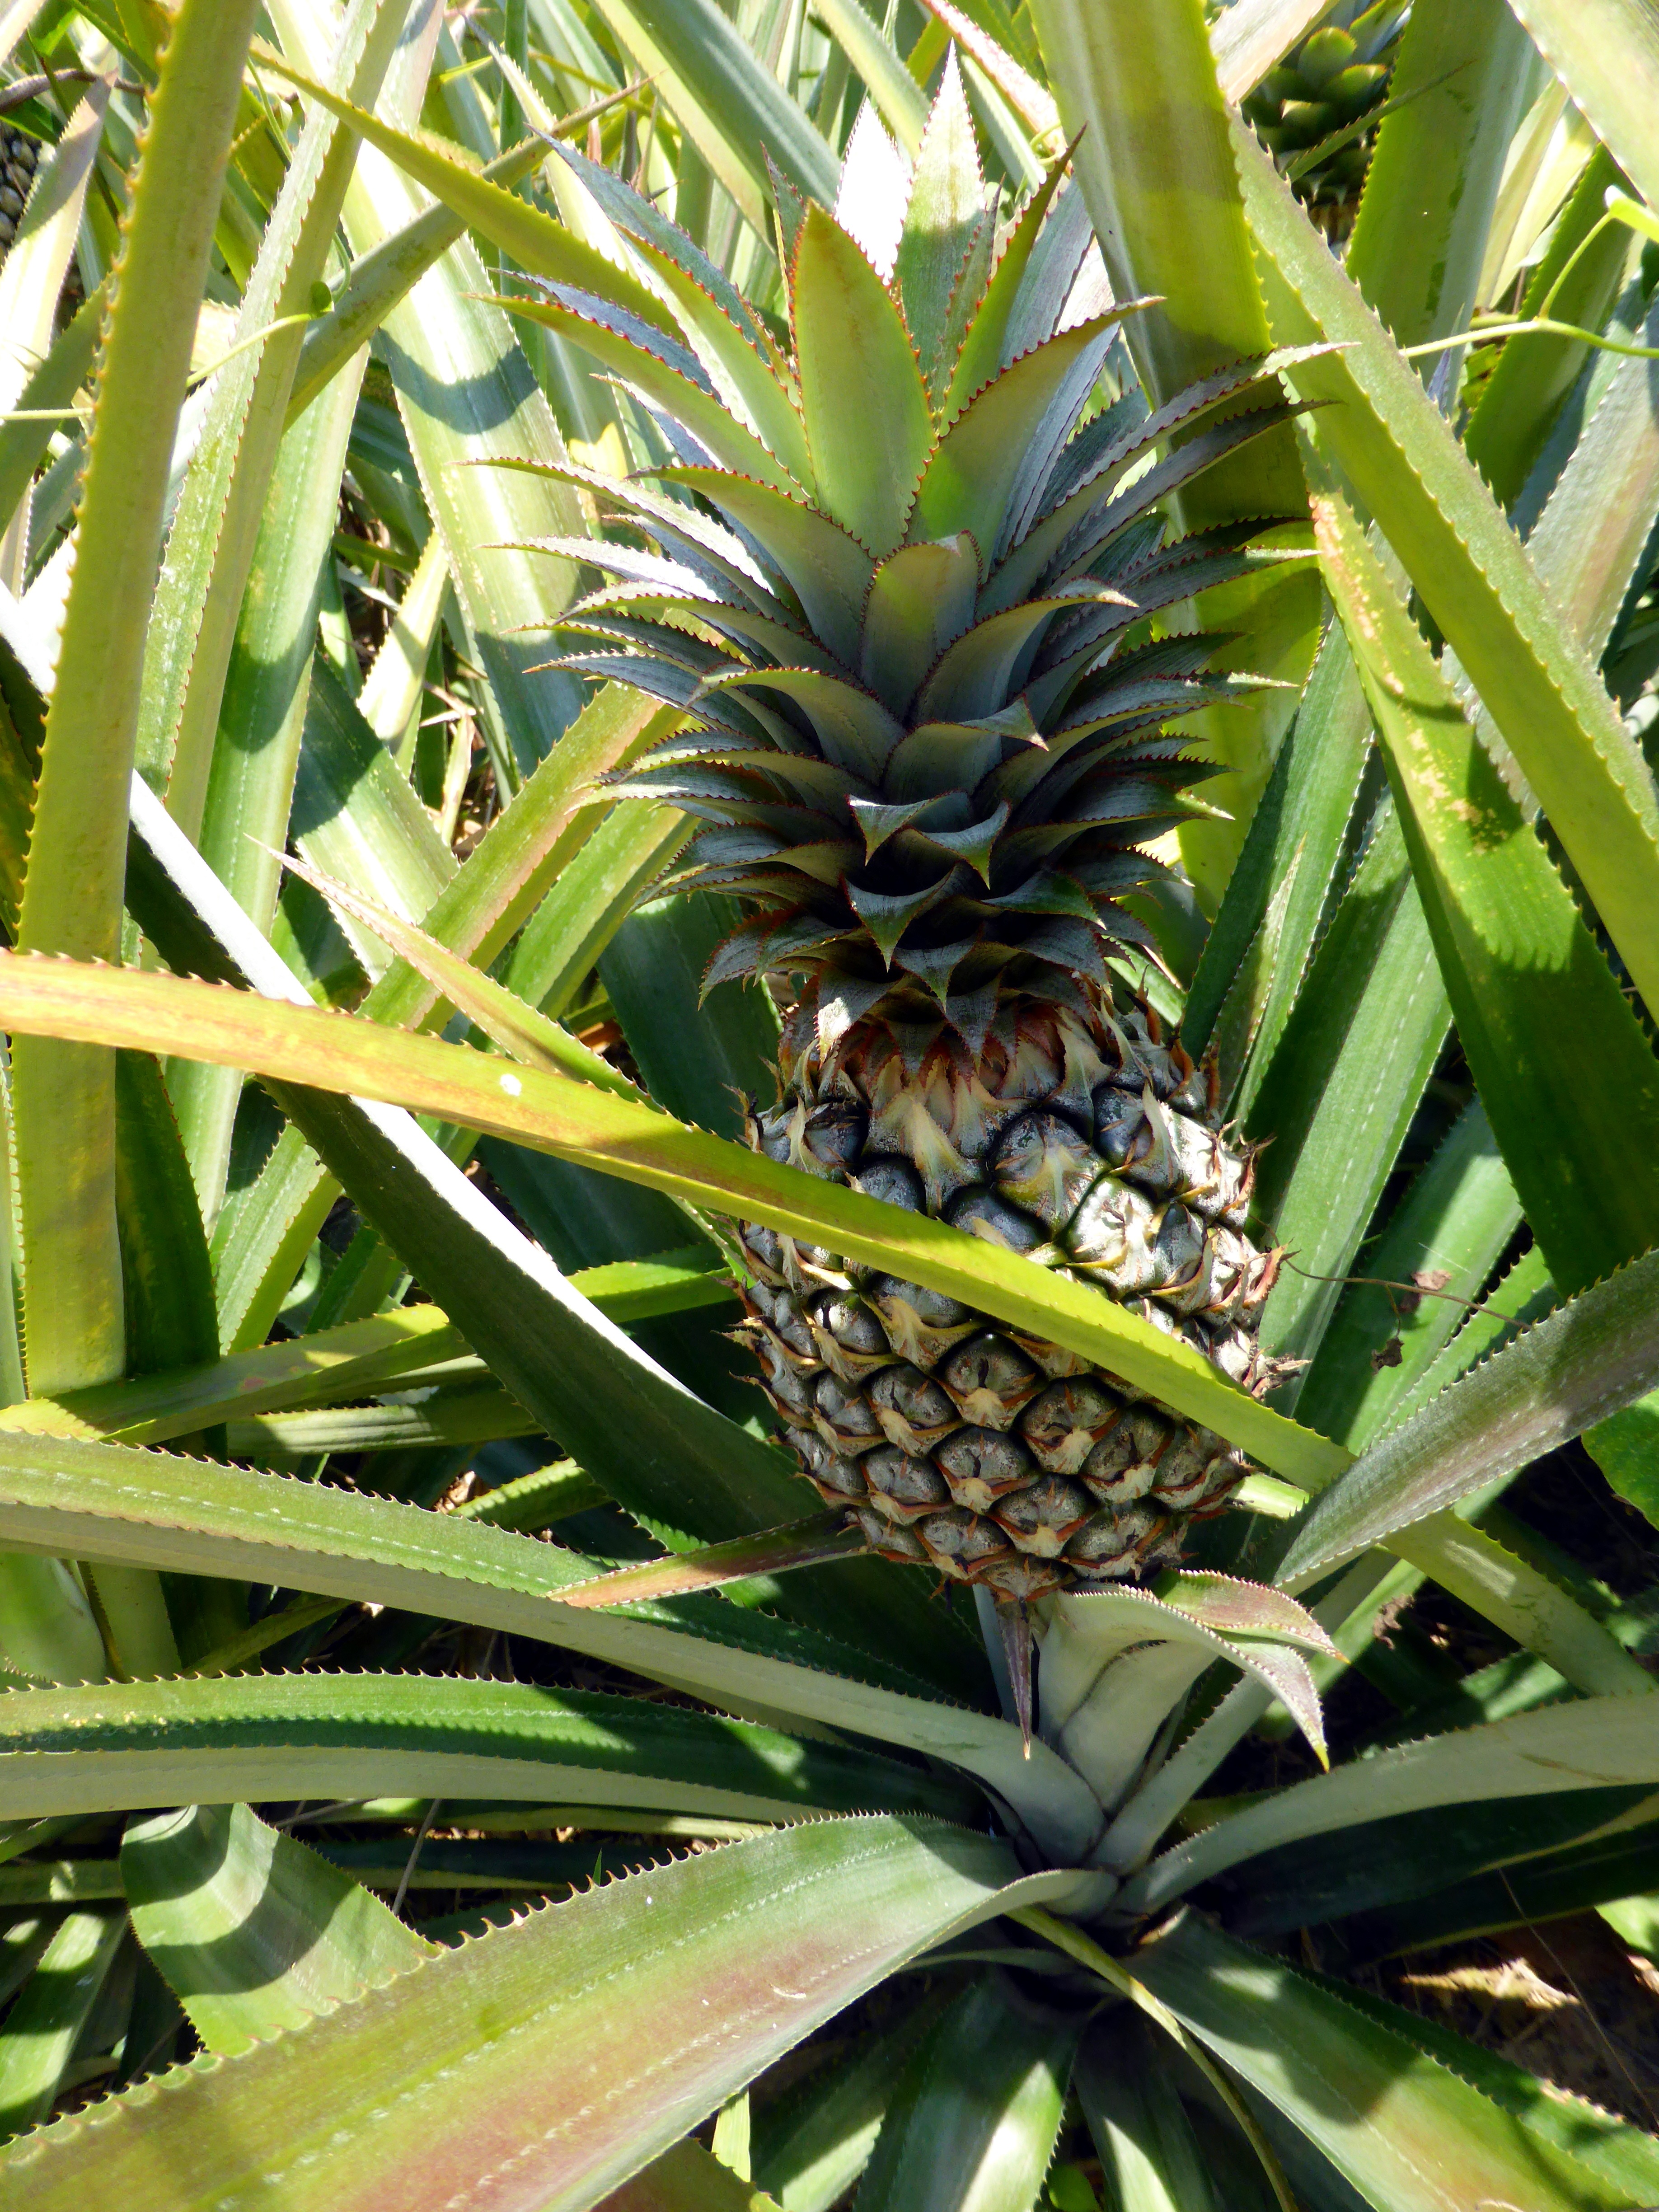
tree, outdoor, plant, fruit, leaf, flower, food, produce, tropical, botany, healthy, flora, delicious, pineapple, coconut, exotic, tropics, flowering plant, date palm, bromeliaceae, woody plant, land plant, arecales, palm family, borassus flabellifer, elaeis